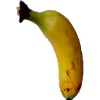
Label: banana_lady_finger